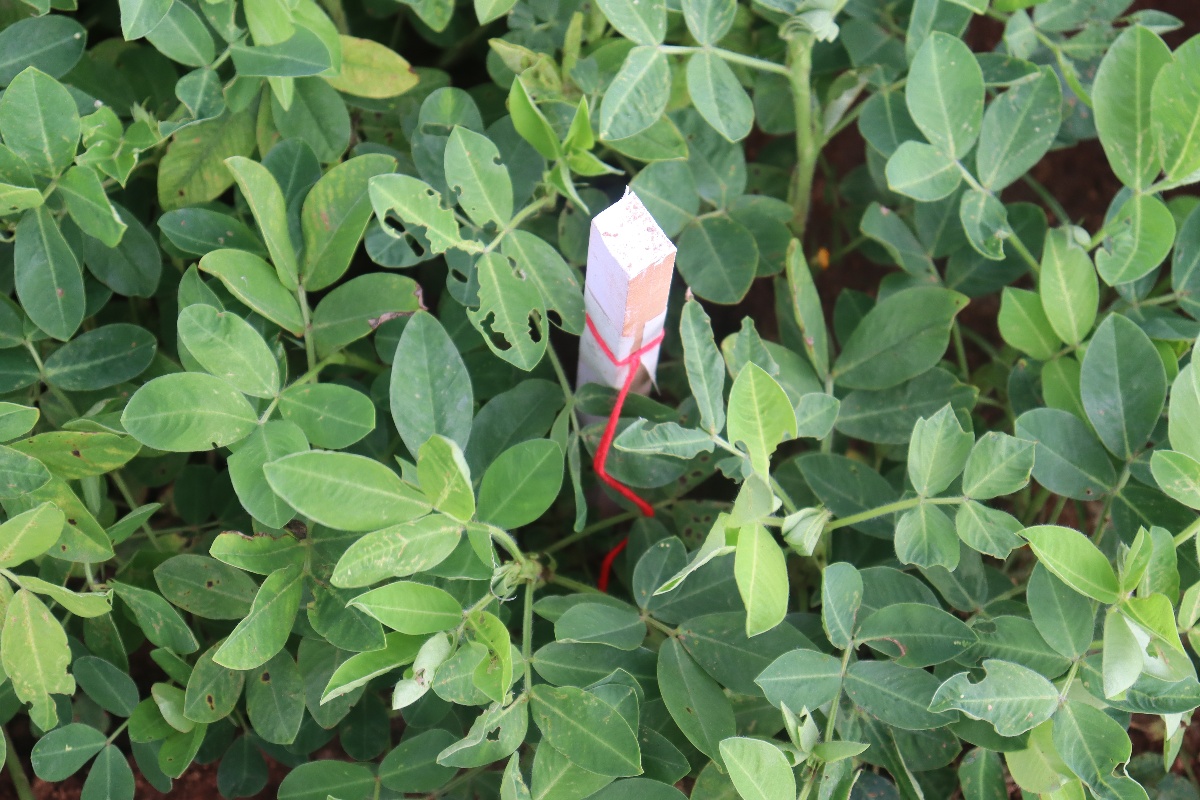
Label: early_leaf_spot